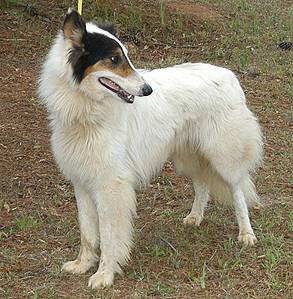
Label: dog